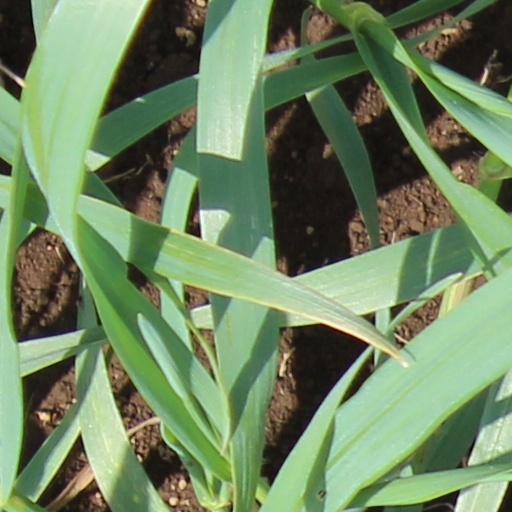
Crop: wheat